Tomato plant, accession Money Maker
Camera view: vertical (180 deg); turntable rotation: 300 degrees
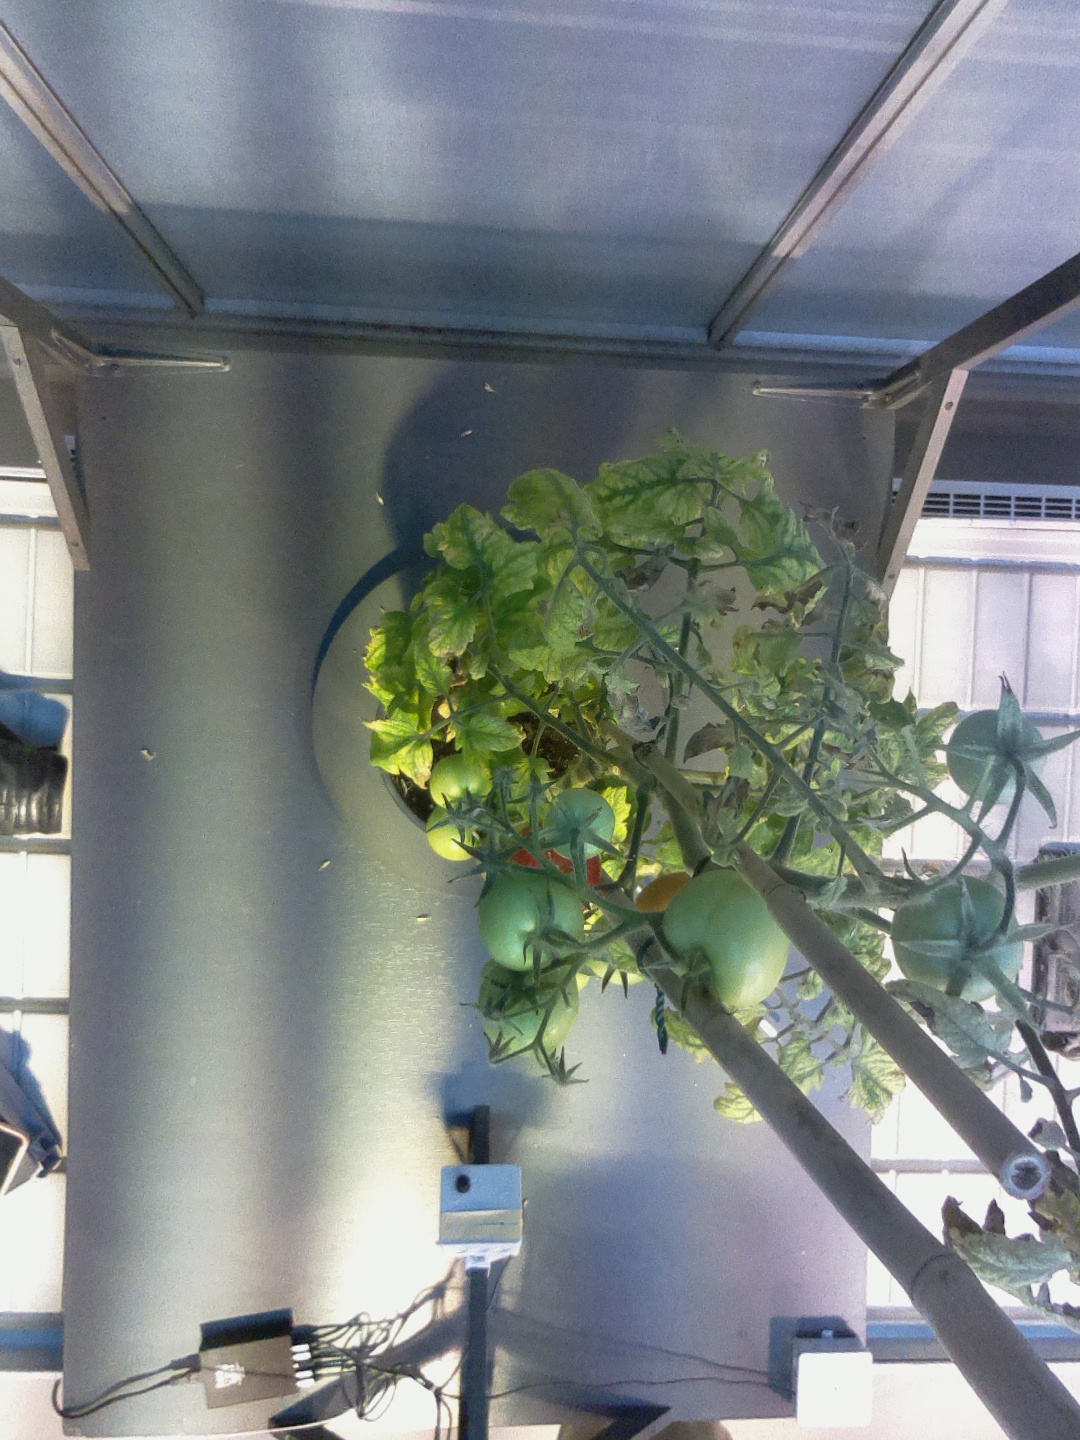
BBCH growth stage 81: 10%-20% of fruits show typical fully ripe color